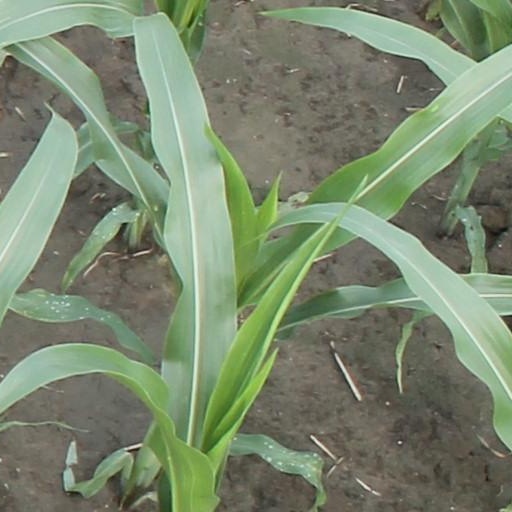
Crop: maize; corn